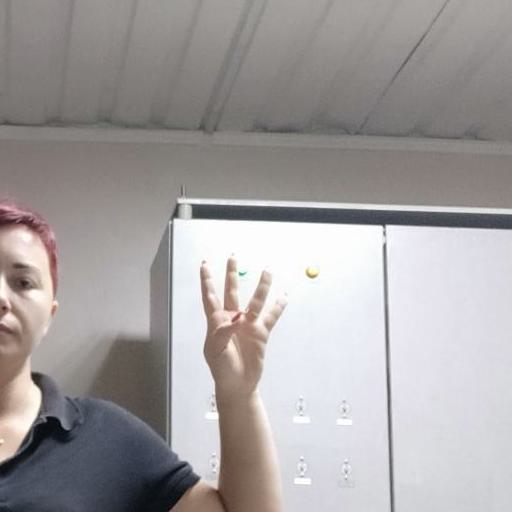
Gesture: four